Brenda Russell

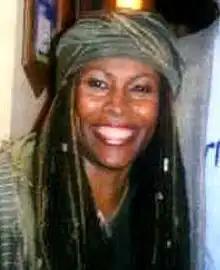
Russell in 2007

Brenda Russell (née Gordon; born April 8, 1949) is an American singer-songwriter, producer, and keyboardist. Russell has a diverse musical range which encompasses R&B, pop, soul, dance, and jazz. She has received five Grammy nominations, winning in 2017 for writing the music for "The Color Purple".